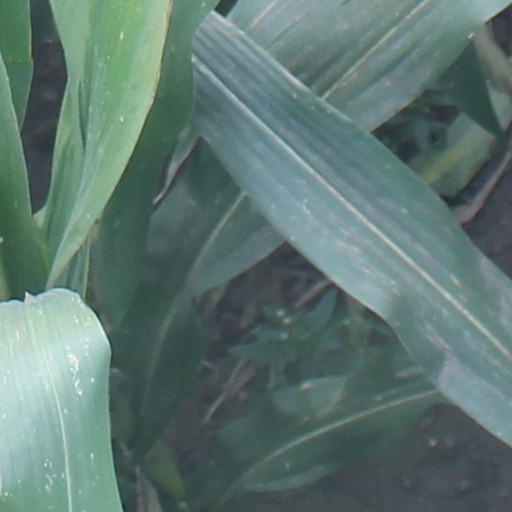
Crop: maize; corn